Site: saxony
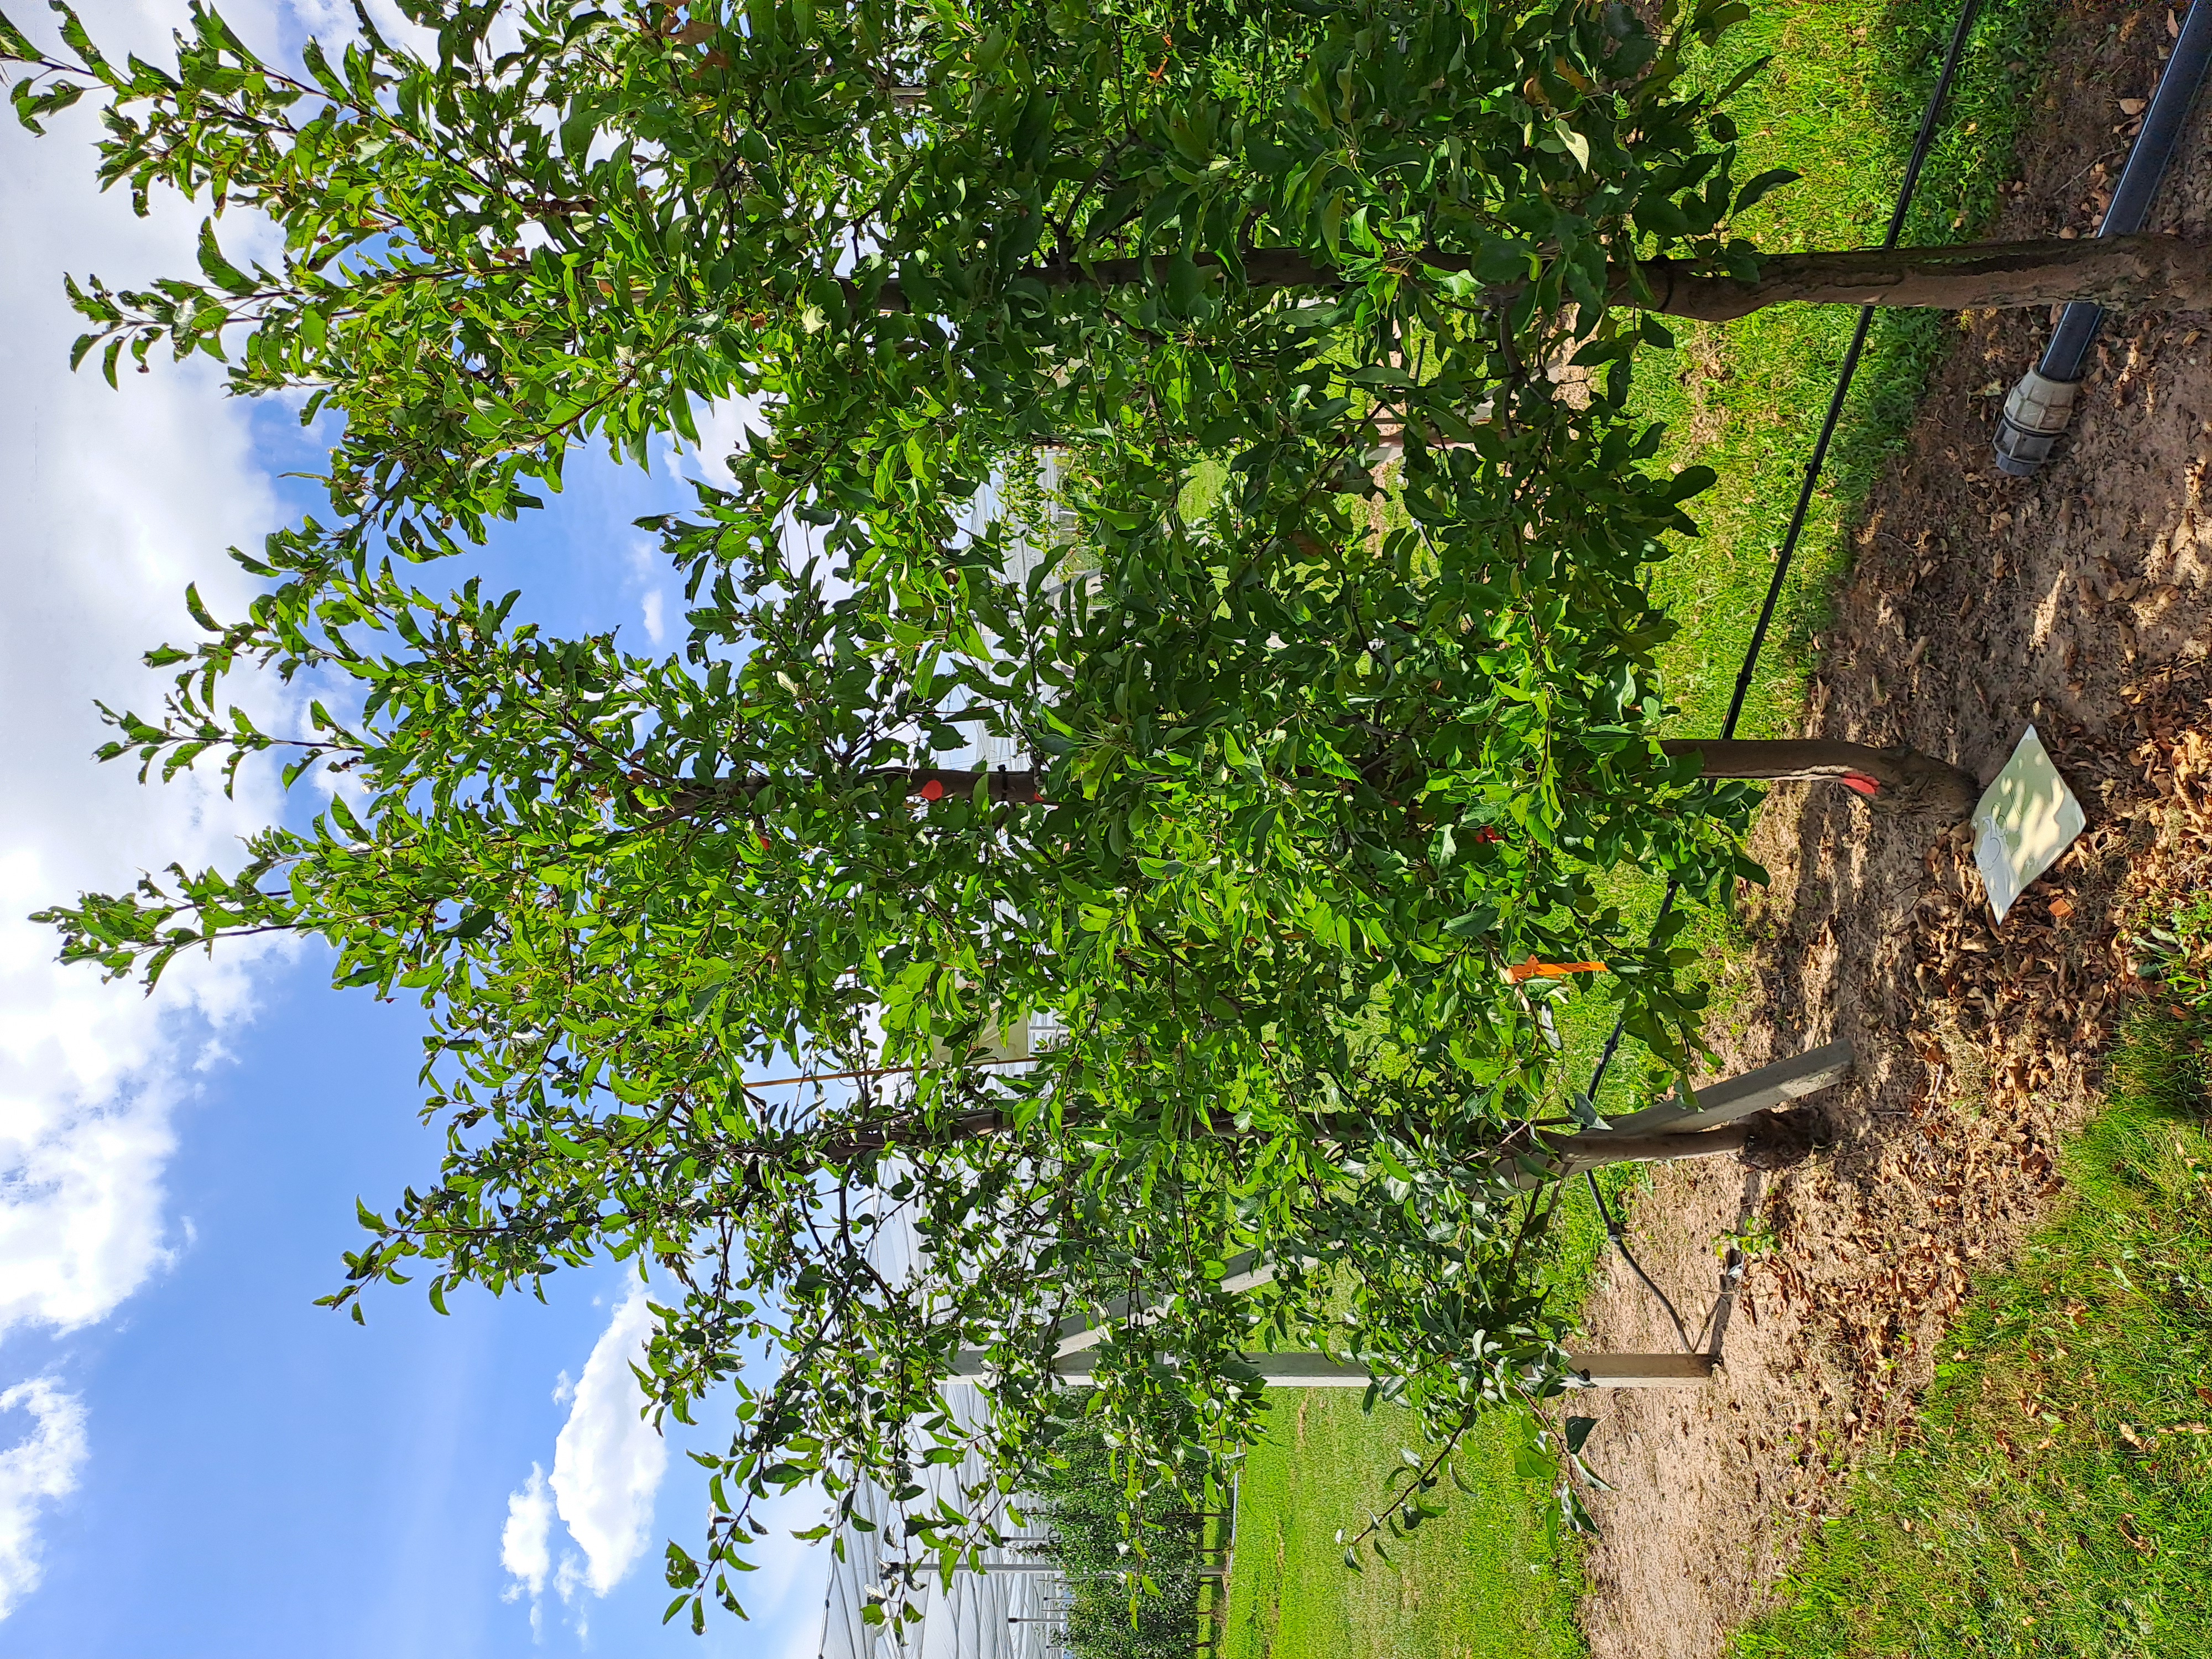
Growth stage (BBCH 85): Maturity of fruit and seed